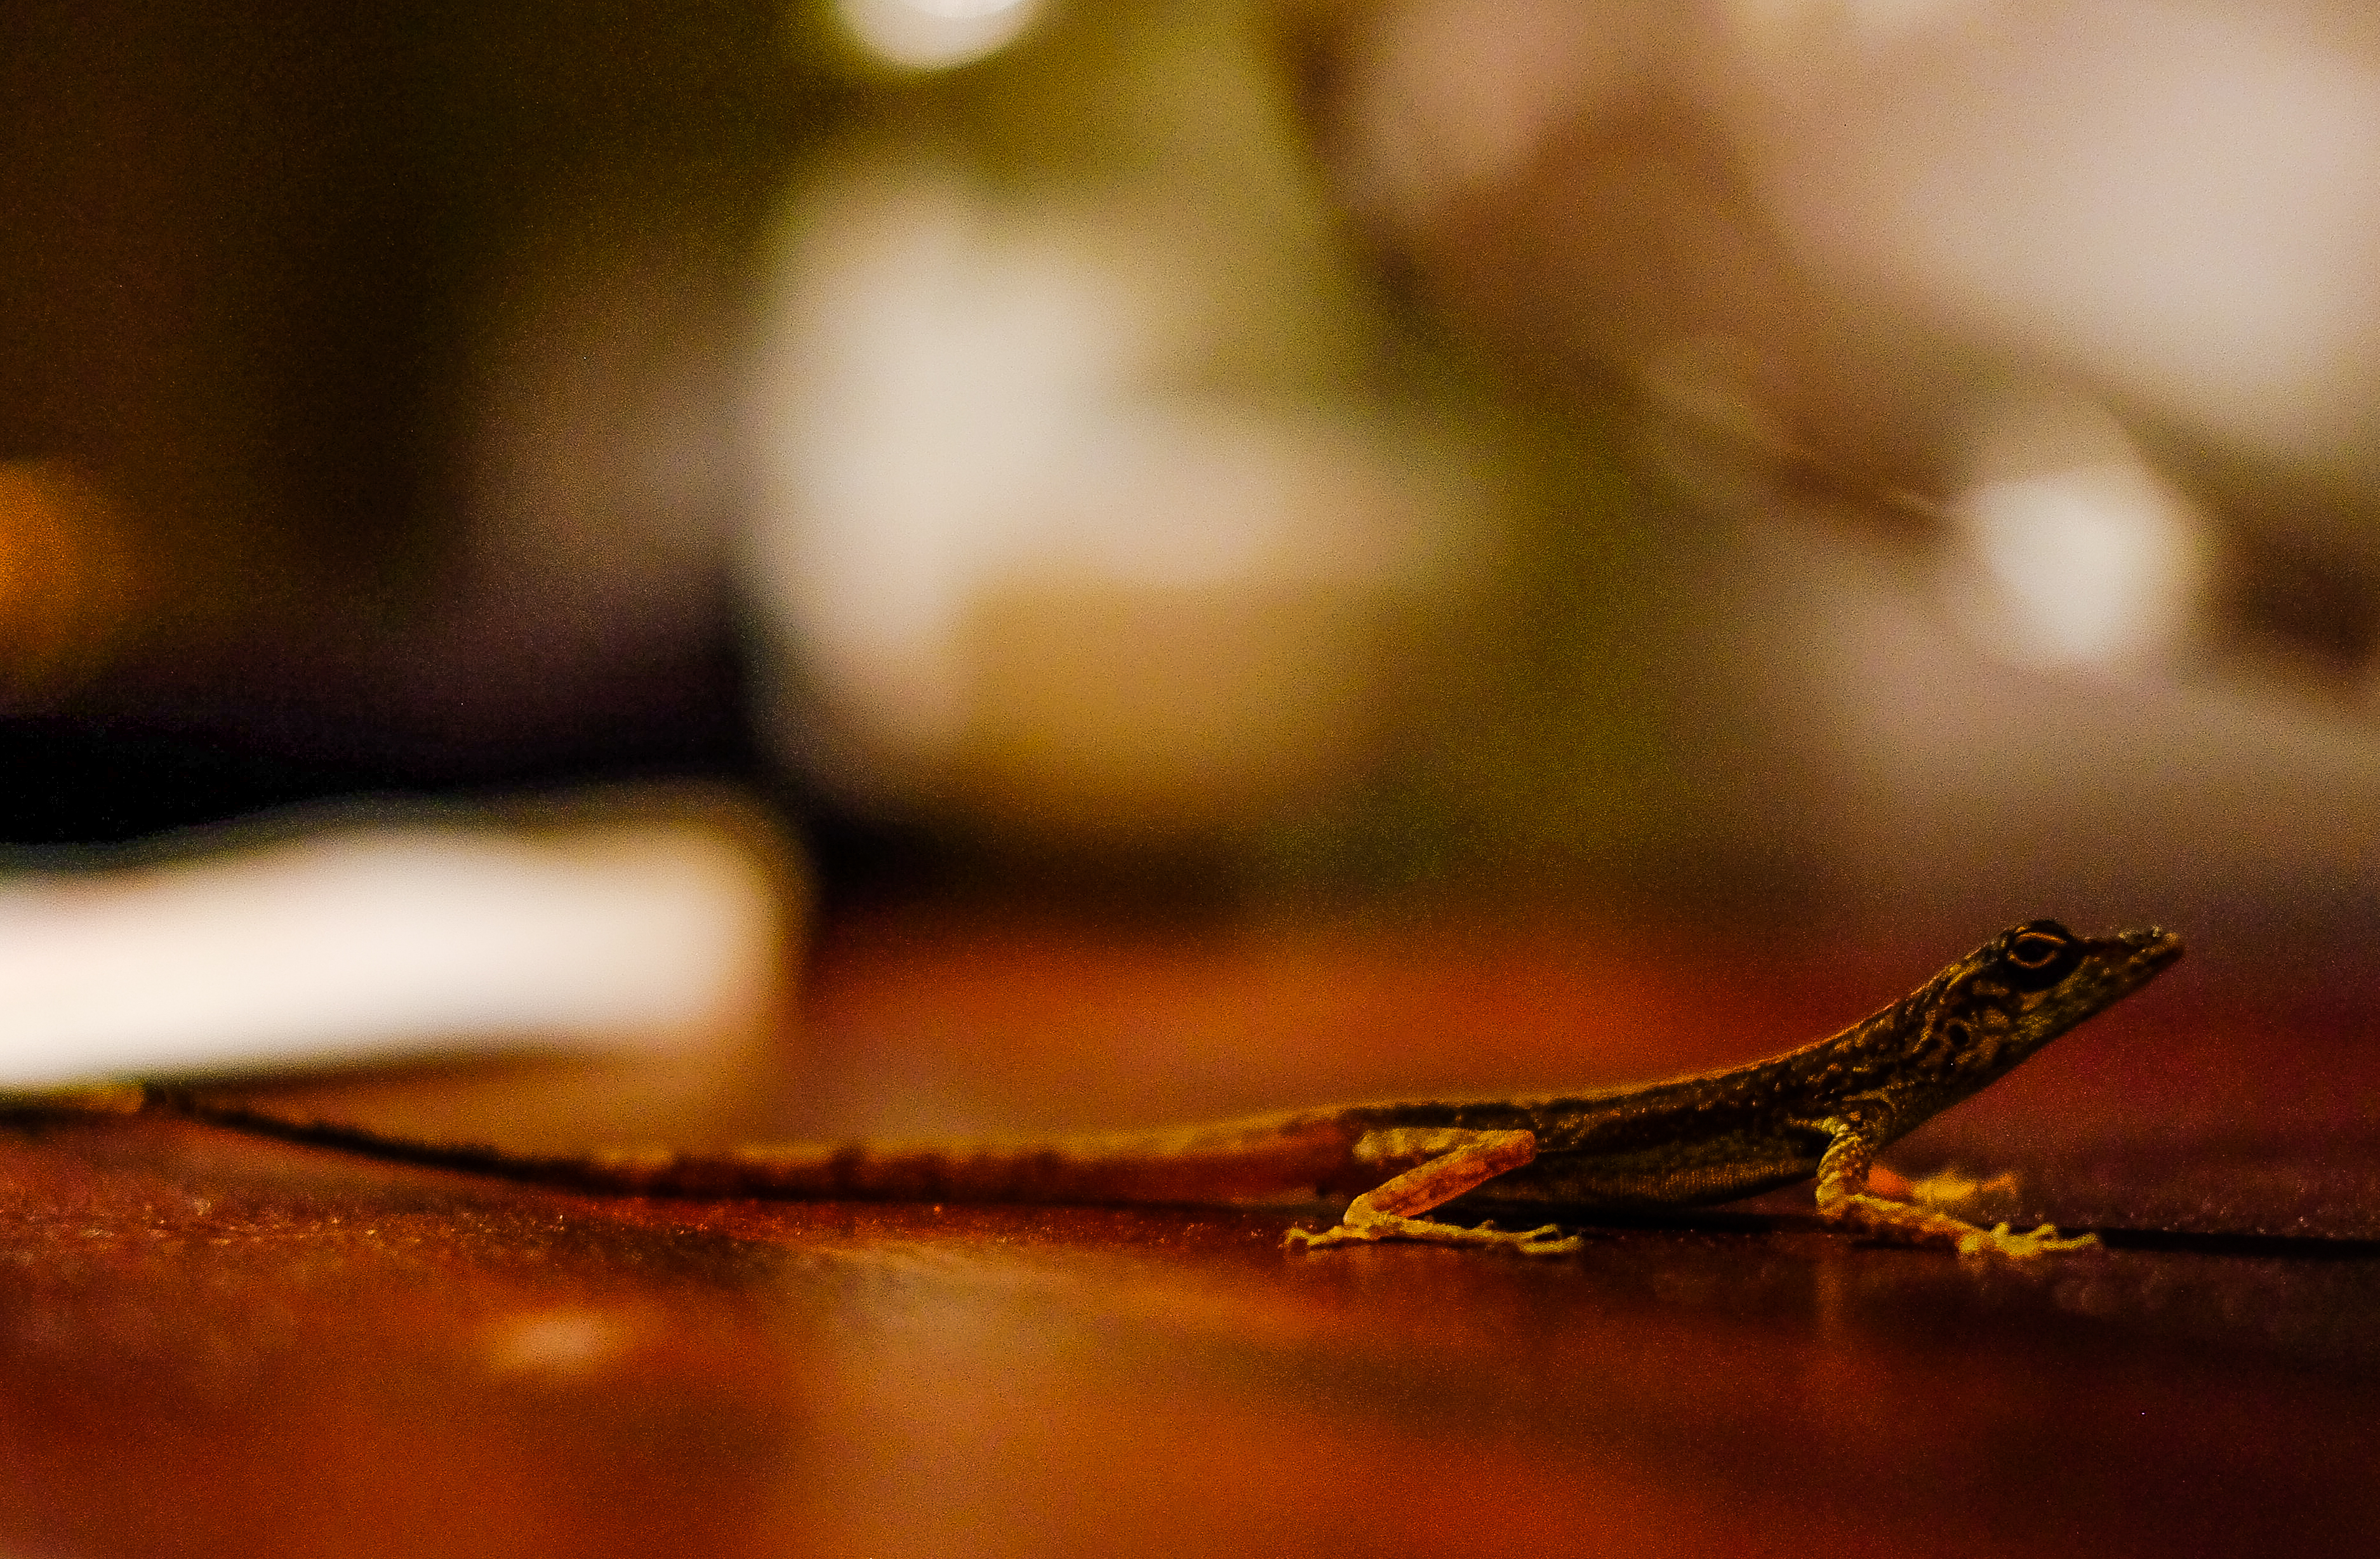
hand, nature, light, wood, photography, sunlight, morning, leaf, animal, reflection, color, gecko, close up, natur, caribbean, tiere, karibik, macro photography, flavor, littlelizard, computer wallpaper